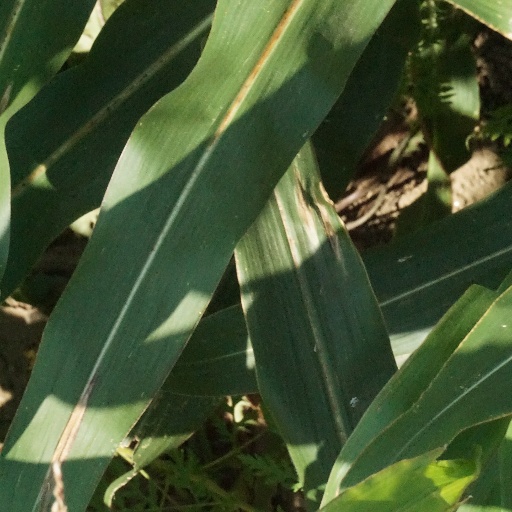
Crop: maize; corn